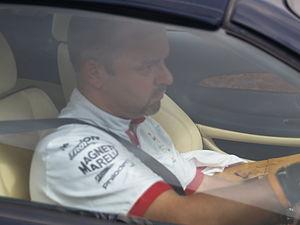
Mike Gascoyne est un ingénieur britannique. Aérodynamicien de formation, il fait partie des ingénieurs les plus réputés du monde de la Formule 1.